Agglutination

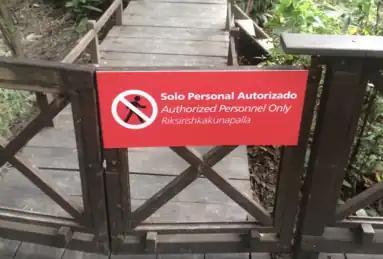
A sign in Spanish, English and Kichwa, an agglutinative language.

Agglutination is used very heavily in most Native American languages, such as the Inuit languages, Nahuatl, Mapudungun, Quechua, Tz'utujil, Kaqchikel, Cha'palaachi and Kʼicheʼ, where one word can contain enough morphemes to convey the meaning of what would be a complex sentence in other languages. Conversely, Navajo contains affixes for some uses, but overlays them in such unpredictable and inseparable ways that it is often referred to as a fusional language.